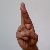
The image shows a hand gesture representing the letter 'R' in Indian Sign Language.